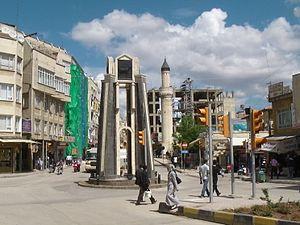
Kilis est une ville du sud-est de la Turquie, préfecture de la province du même nom, près de la frontière turco-syrienne.